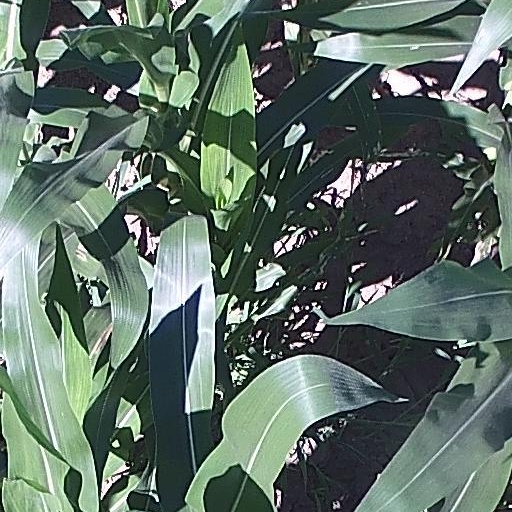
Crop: maize; corn